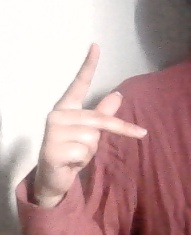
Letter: dha